Osella

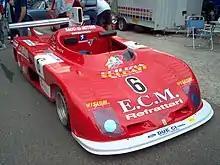
BMW-powered Osella PA3

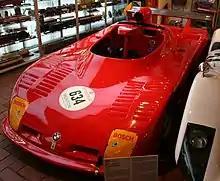
BMW-powered Osella PA6/7

Osella returned to the European Formula Two Championship in 1979, with American driver Eddie Cheever racing the well-used FA2, again powered by a BMW engine. The car was good enough to win three races and take Cheever to fourth in the championship. After securing the sponsorship of the Ente Tabacchi Italiani tobacco company via their flagship brand MS, Enzo Osella decided to upgrade his activities to Formula One.